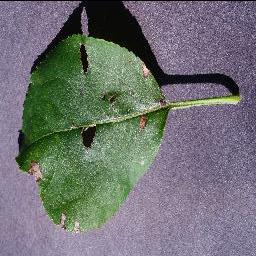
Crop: apple
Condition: black_rot